Mining industry of Morocco

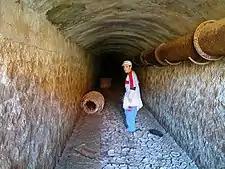
Mine at Mount Uixan

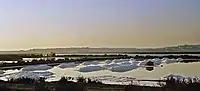
Salt evaporation pond in Larache

The mining industry of Morocco is important to the national economy. Morocco is the world's largest producer of phosphate, and contains about 75% of the world's estimated reserves. Mining contributed up to 35% of exports and 5% of GDP in 2011. Foreign investors have found the investment climate, the infrastructure, fiscal situation, and political stability very favorable to continue business in the country in this sector.